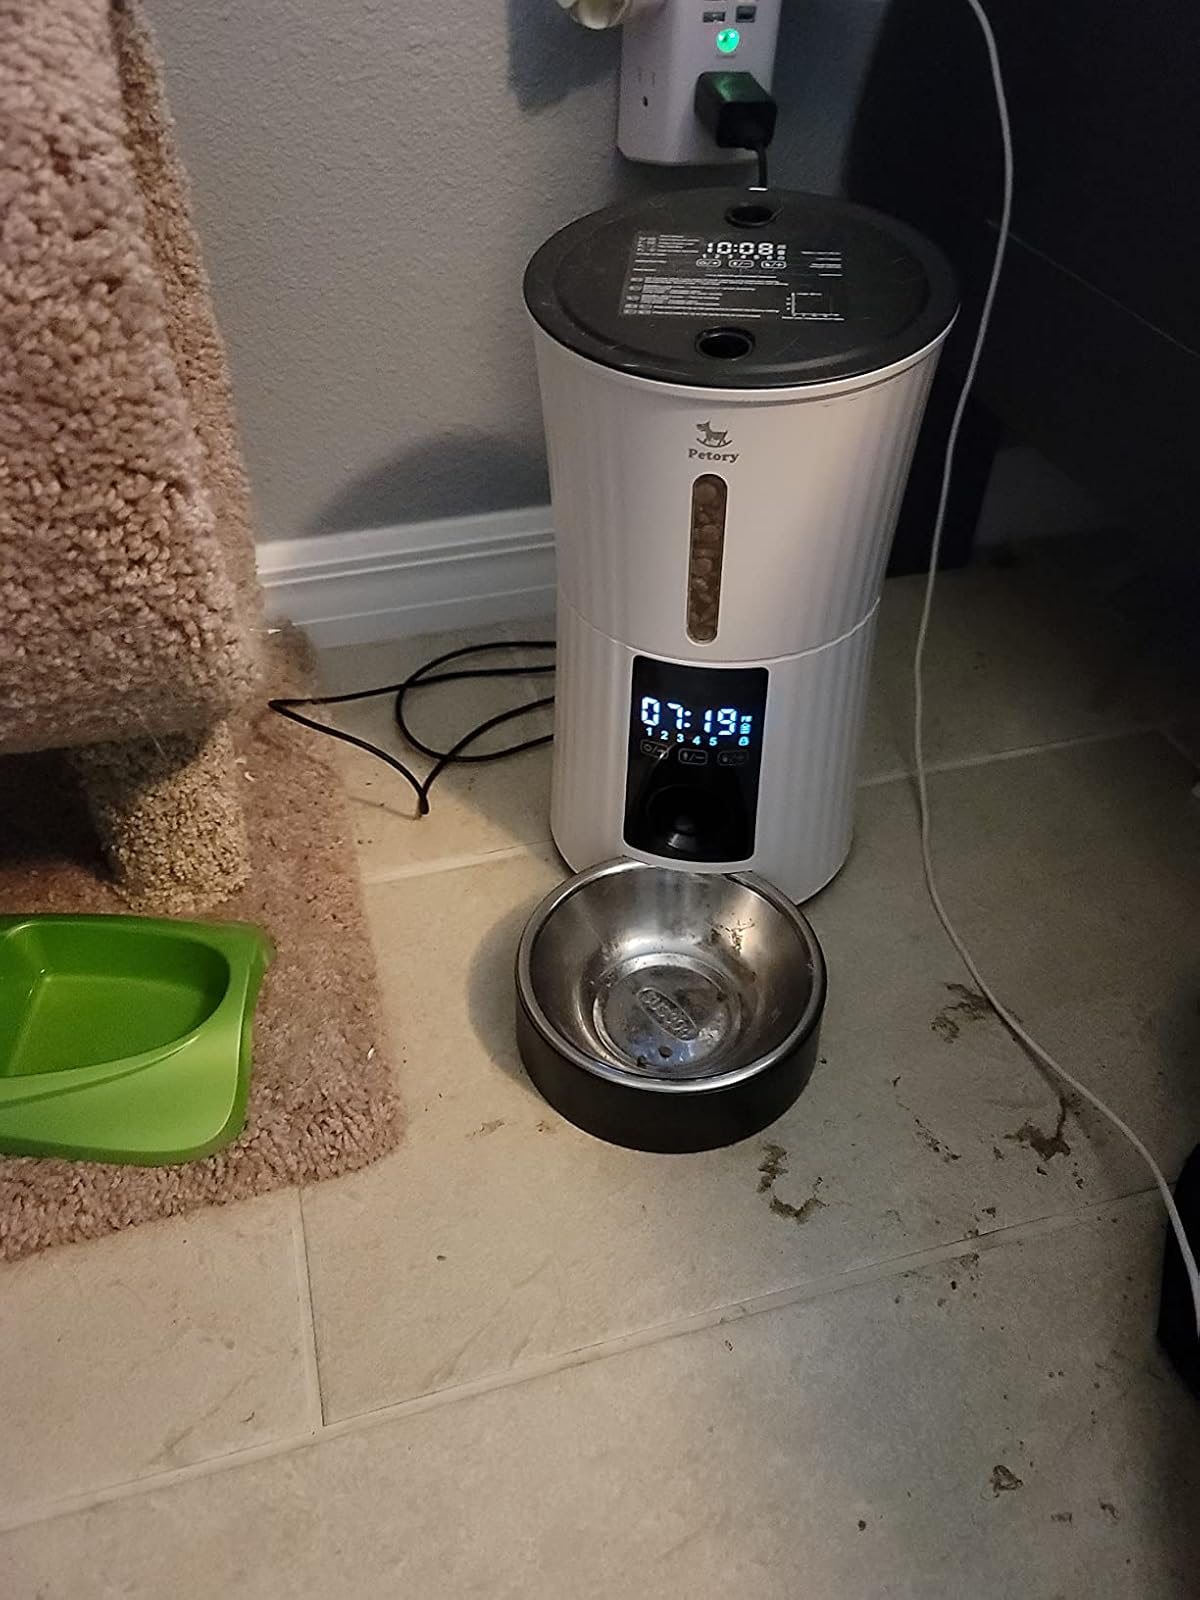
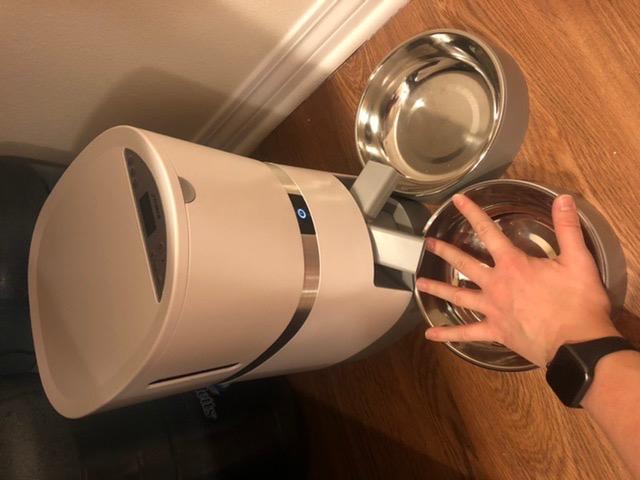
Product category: items_feeder
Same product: no